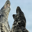
Label: seal